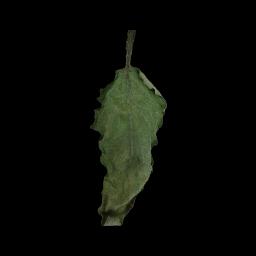
Label: Tomato___Late_blight